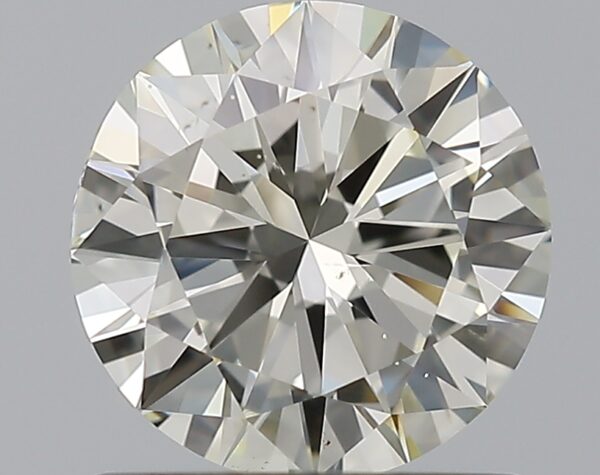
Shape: round
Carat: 1
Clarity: VS2
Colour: L
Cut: VG
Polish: VG
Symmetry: VG
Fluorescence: N
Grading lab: GIA
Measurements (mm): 6.45 x 6.49 x 3.83